Music of Canada

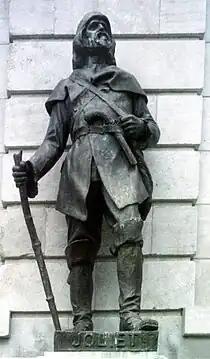
Louis Jolliet – sculpture at the Quebec Parliament

French settlers and explorers to New France brought with them a great love of song, dance and fiddle playing. Beginning in the 1630s French and Indigenous children at Québec were taught to sing and play European instruments, like viols, violins, guitars, transverse flutes, drums, fifes and trumpets. Ecole des Ursulines and The Ursuline Convent are among North America's oldest schools and the first institutions of learning for women in North America. Both were founded in 1639 by French nun Marie of the Incarnation (1599–1672) alongside the laywoman Marie-Madeline de Chauvigny de la Peltrie (1603–1671) and are the first Canadian institutions to have music as part of the curriculum.